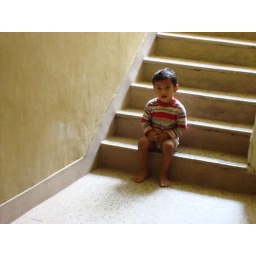
I love the light pattern in the BG and the cute boy sittin